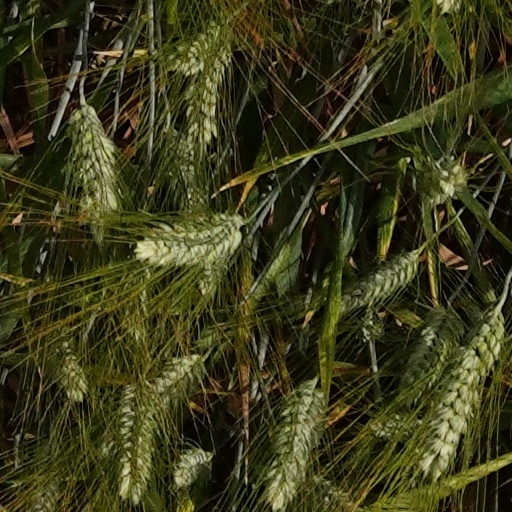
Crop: wheat